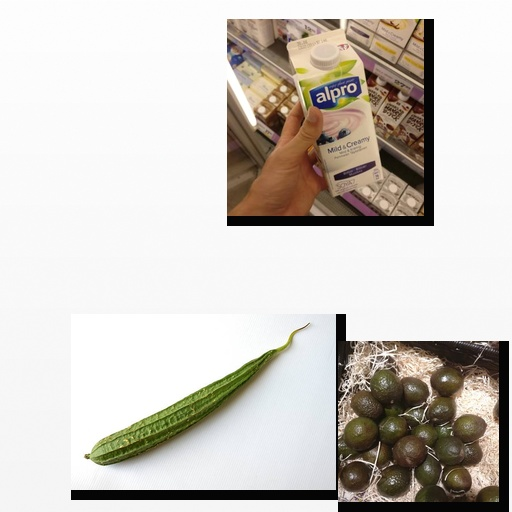
Food items: blueberry_soy_yogurt, avocado, ridge_gourd